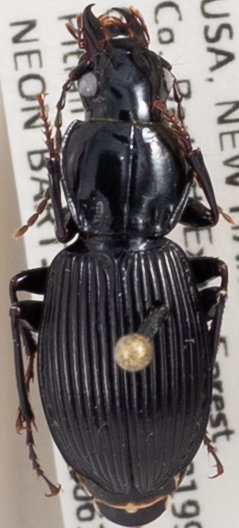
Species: Pterostichus coracinus
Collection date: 2021-06-16
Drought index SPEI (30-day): -2.09
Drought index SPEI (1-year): -1.13
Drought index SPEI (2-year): -0.8